Adam Brody

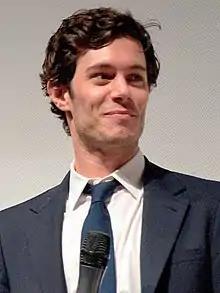
Brody in 2011

Adam Jared Brody (born December 15, 1979) is an American actor. His breakout role was as Seth Cohen on the Fox television series "The O.C." (2003–2007). For his performance as Noah Roklov in the Netflix romantic comedy series "Nobody Wants This" (2024), he earned a nomination for the Golden Globe Award for Best Actor in a Television Series (Musical/Comedy), Primetime Emmy Award for Outstanding Lead Actor in a Comedy Series and won the Critics' Choice Television Award for Best Actor in a Comedy Series.